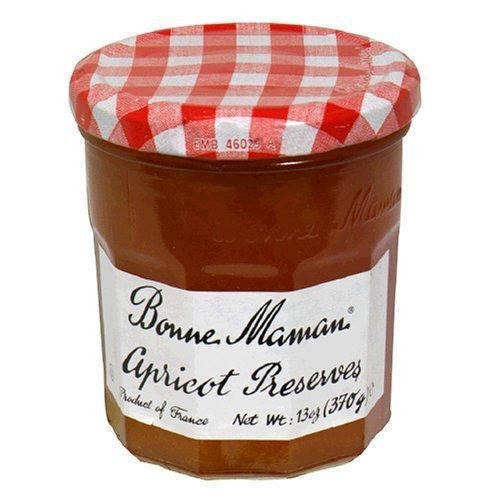
Item Name: Bonne Maman Apricot Preserve, 6-Count by Bonne Maman
Value: 6.0
Unit: Count

Price: 6.19